Ernst von Wolzogen

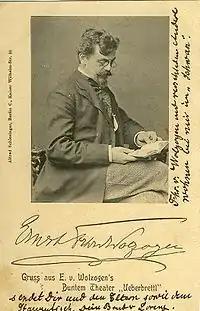
Ernst von Wolzogen

Ernst von Wolzogen (23 April 1855 – 30 August 1934) was a cultural critic, a writer and a founder of Cabaret in Germany.